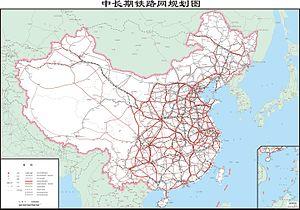
Le réseau de transport ferroviaire en Chine est devenu le deuxième du monde avec plus de 130 000 km de voies en décembre 2018 dont près de 29 000 km de voies à grande vitesse et le premier en termes de voies électrifiées avec 87 000 km de ligne, soit 68,2 % de son réseau. La longueur du réseau a ainsi été multiplié par cinq depuis 1949.